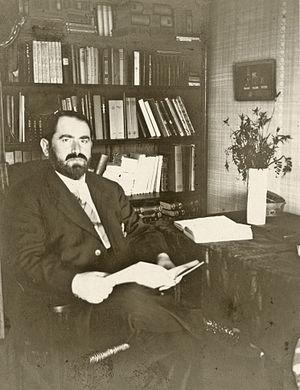
Jacob Zallel Lauterbach est un intellectuel juif américain du XXᵉ siècle, spécialisé dans la littérature midrashique et talmudique.